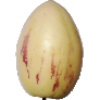
Label: pepino